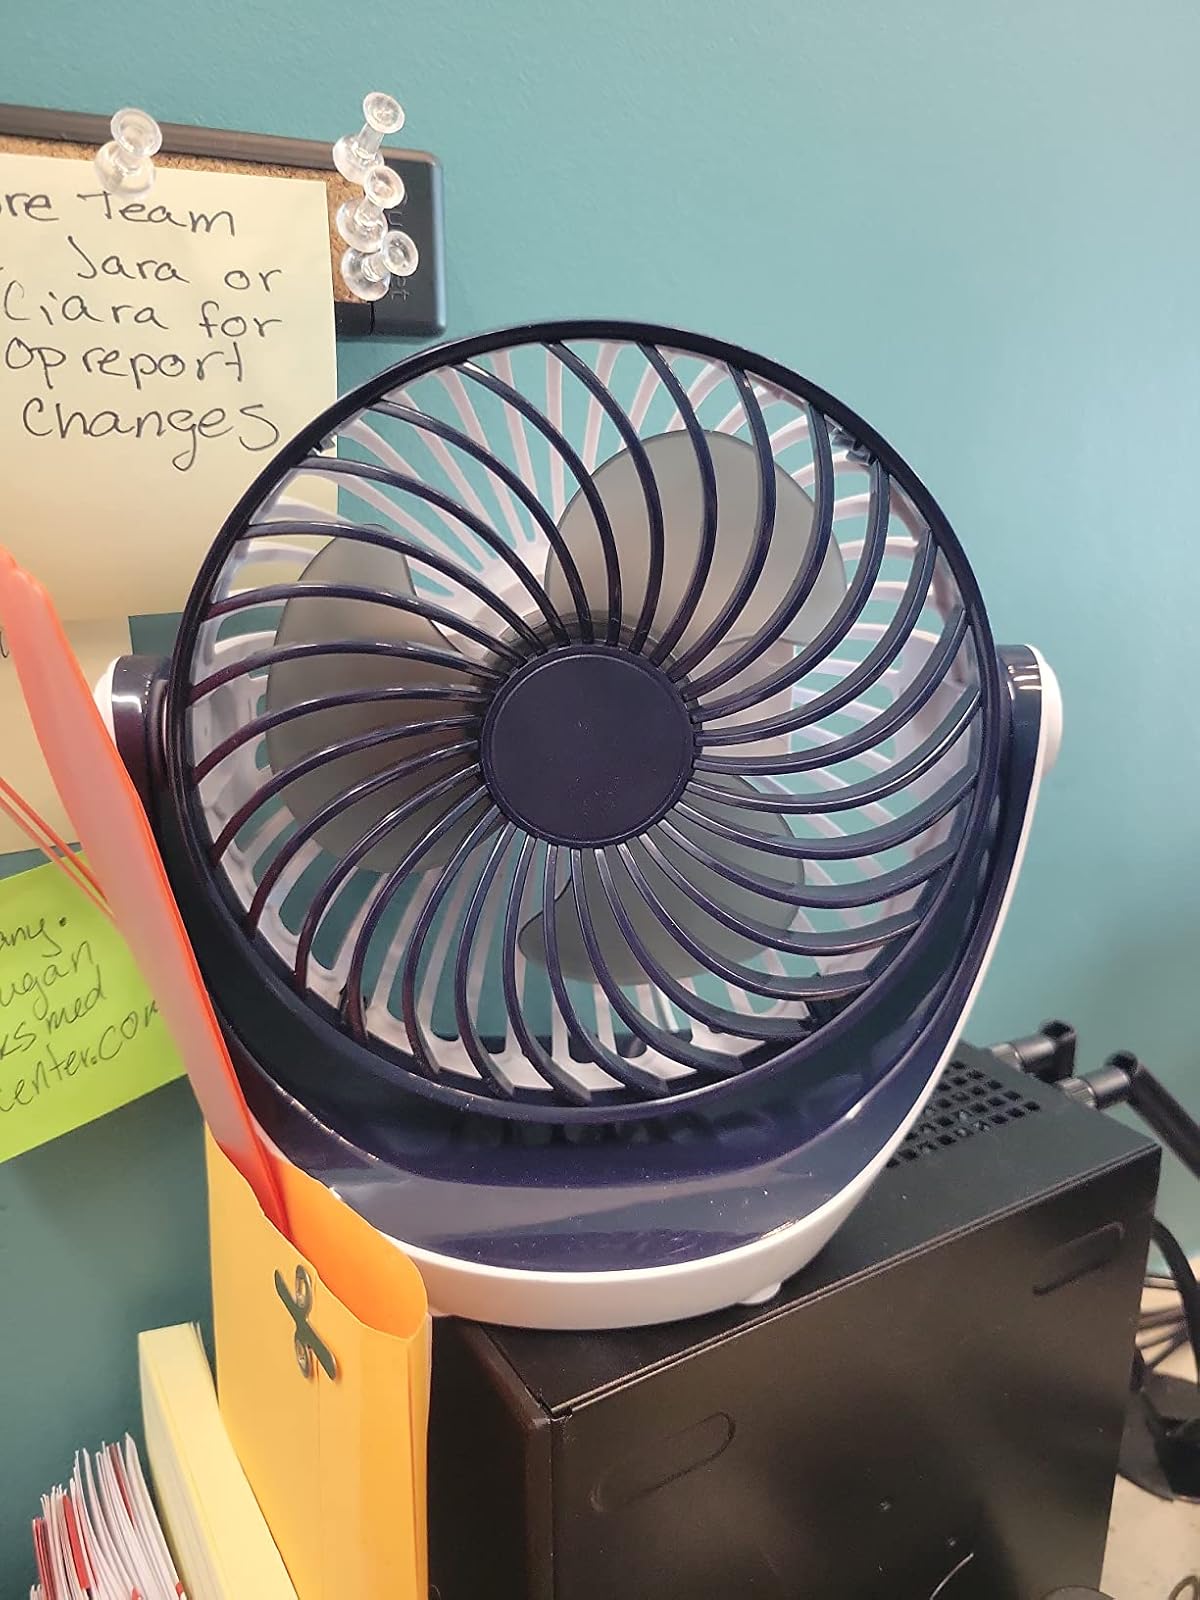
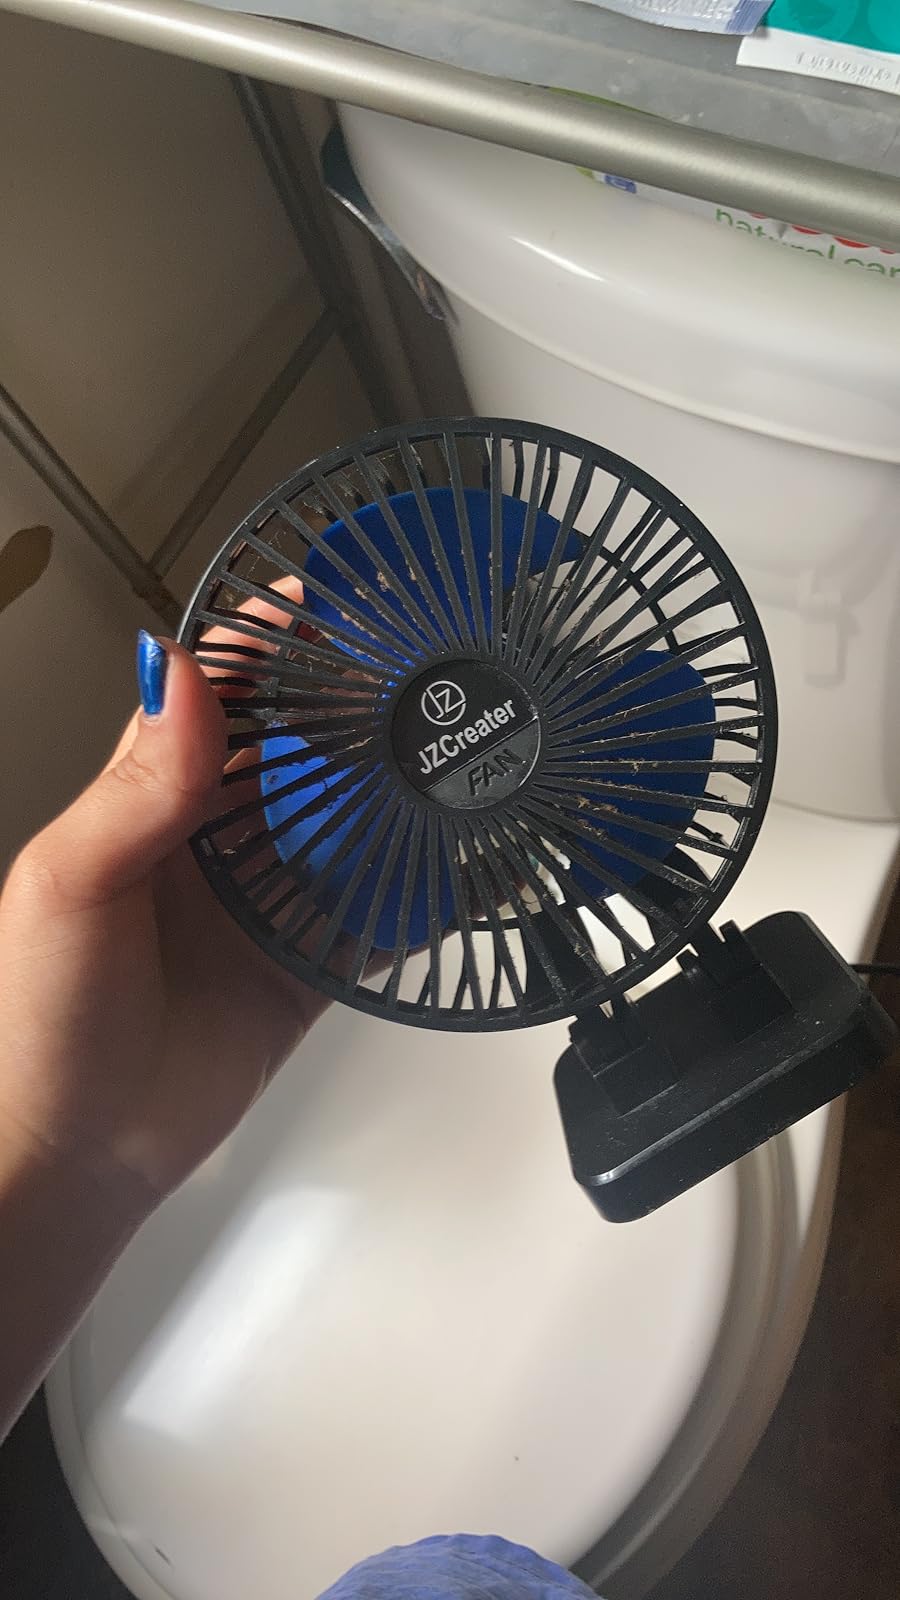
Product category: fan
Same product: no